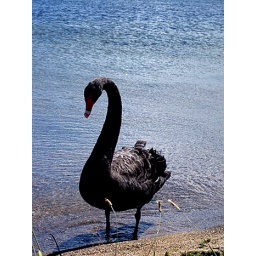
A male swan in Lake Taupo, NZ